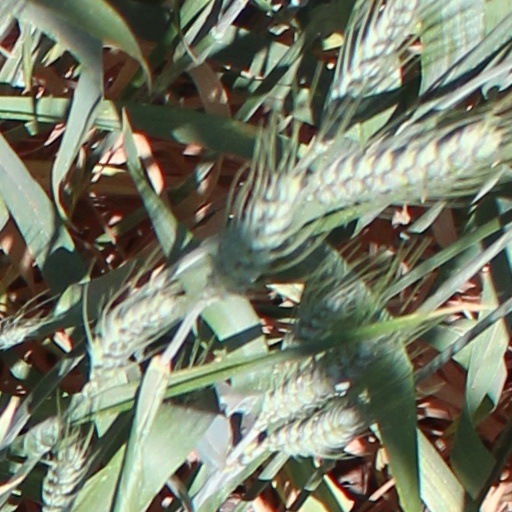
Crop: wheat